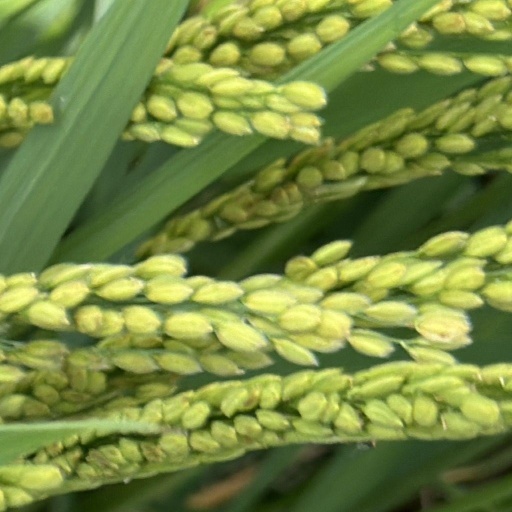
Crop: rice